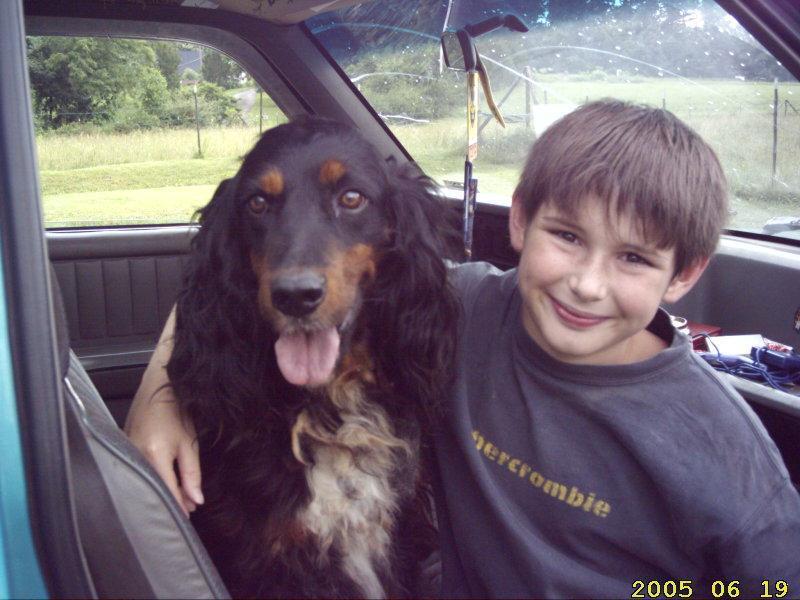
Gordon_setter